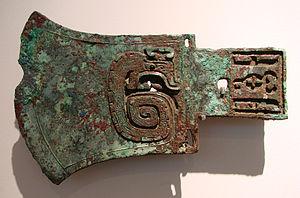
Hache Yue en bronze. Chine du Nord, dynastie Shang, 13ème - 11ème siècle -JC. Musée Guimet, Paris.